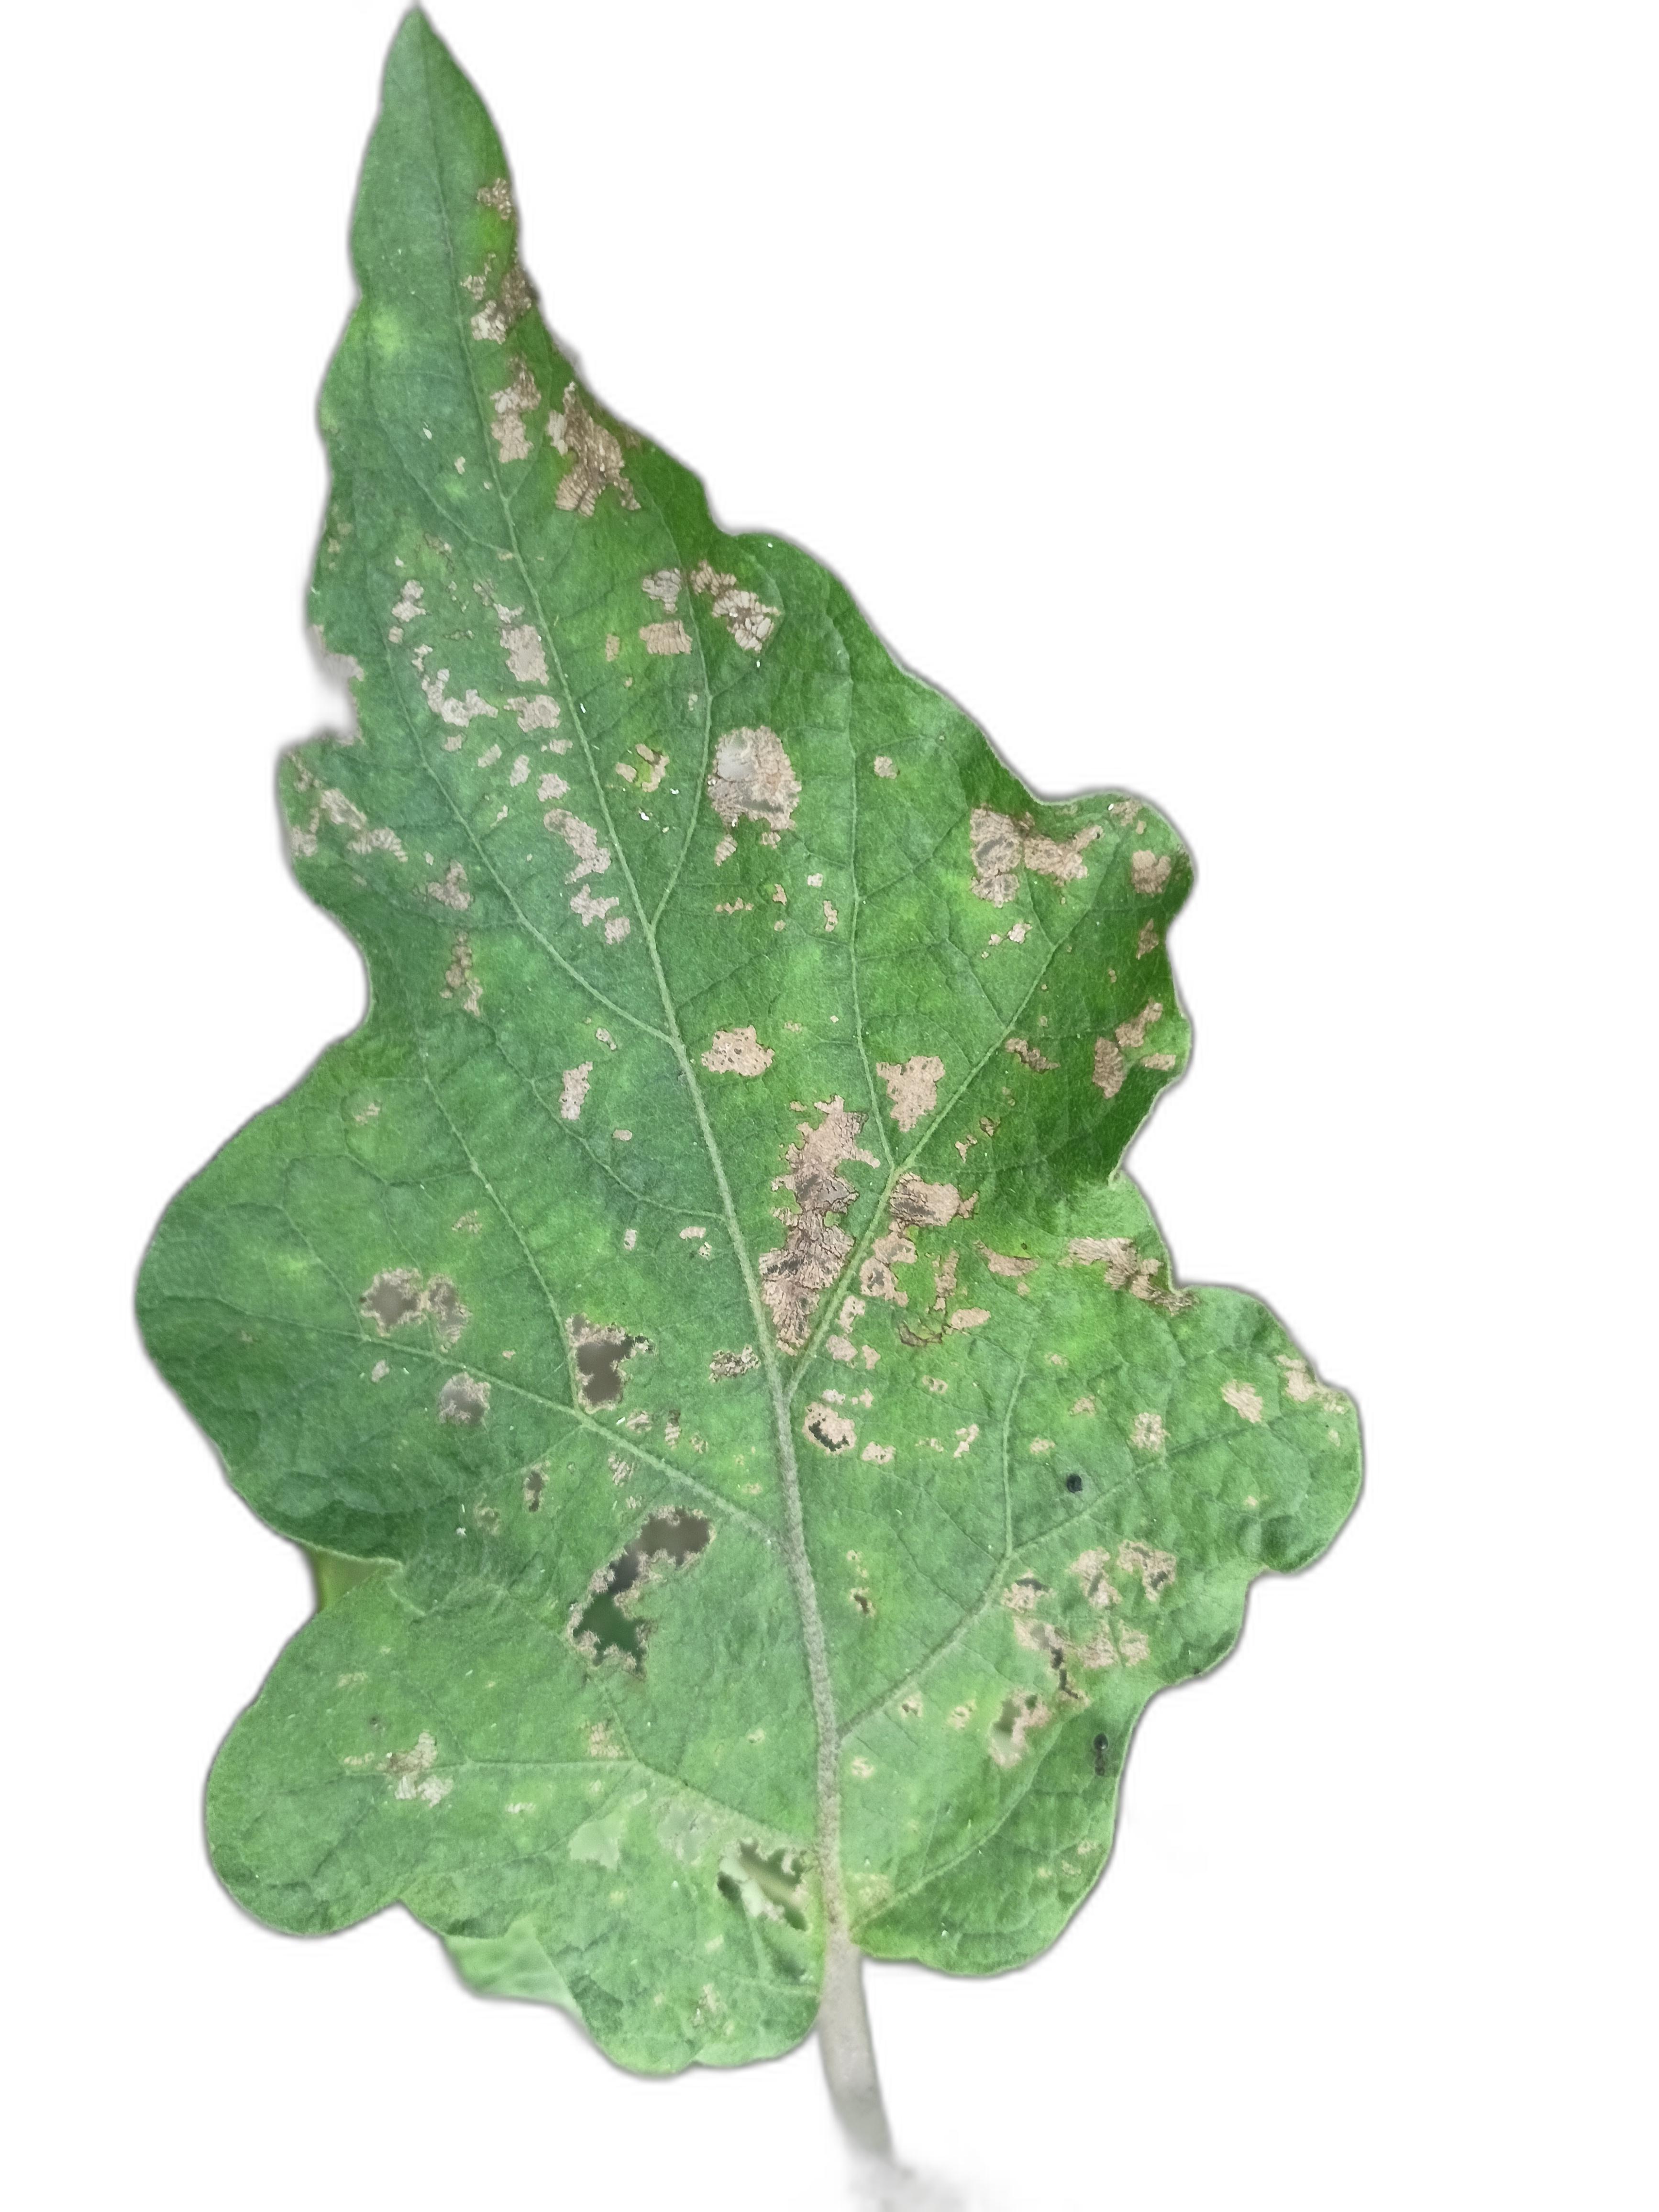
Label: Insect Pest Disease